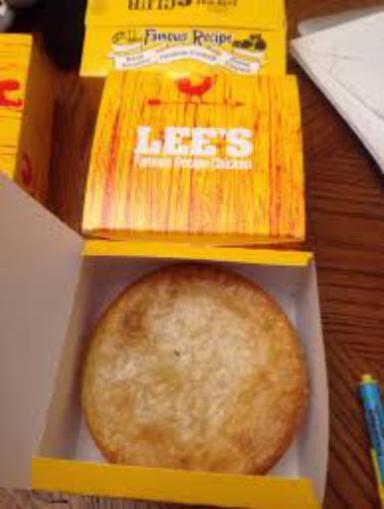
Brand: lee's famous recipe chicken
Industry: Food